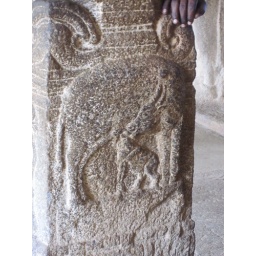
Mamallapuram temple carved in huge rock detailed relief on walls inside 064